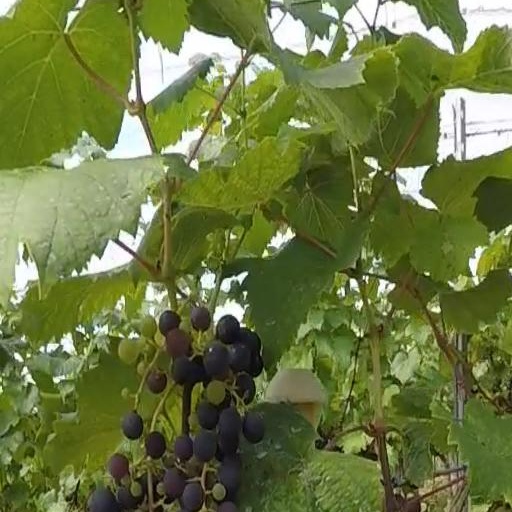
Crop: grape